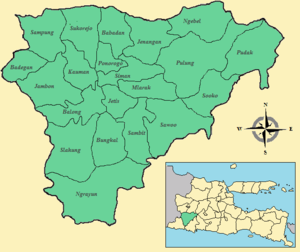
Le kabupaten de Ponorogo est situé dans la province de Java oriental. Son chef-lieu est la ville du même nom.